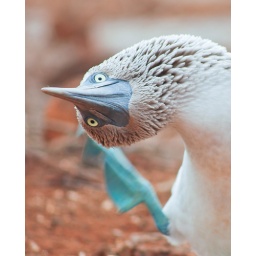
North Seymour, Galapagos. Blue-footed booby. Male displaying blue feet to female in courtship (pair bonding)